Answer in natural language. Considering the relative positions, is Television above or below modern tv stand in black? Choose between the following options: below or above
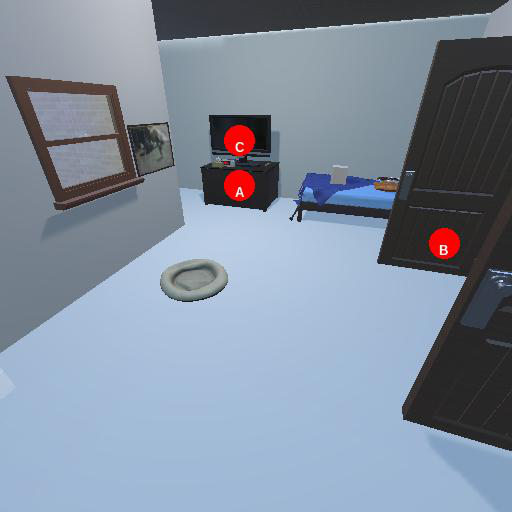
<answer>below</answer>